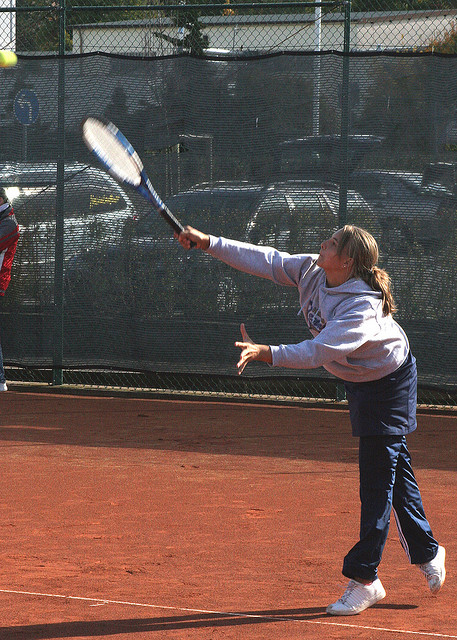
một người phụ nữ đang nhón chân để đánh quả bóng tennis